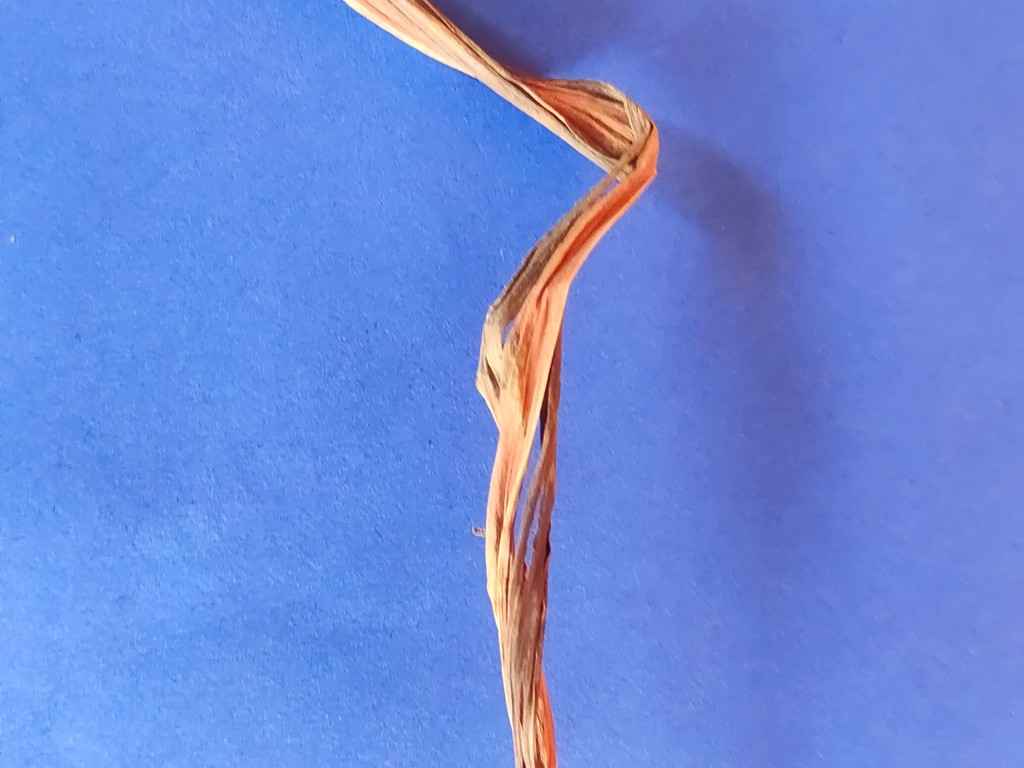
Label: Dried